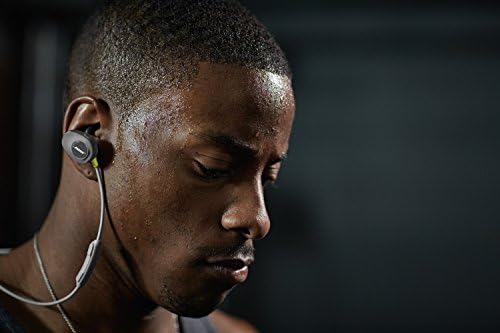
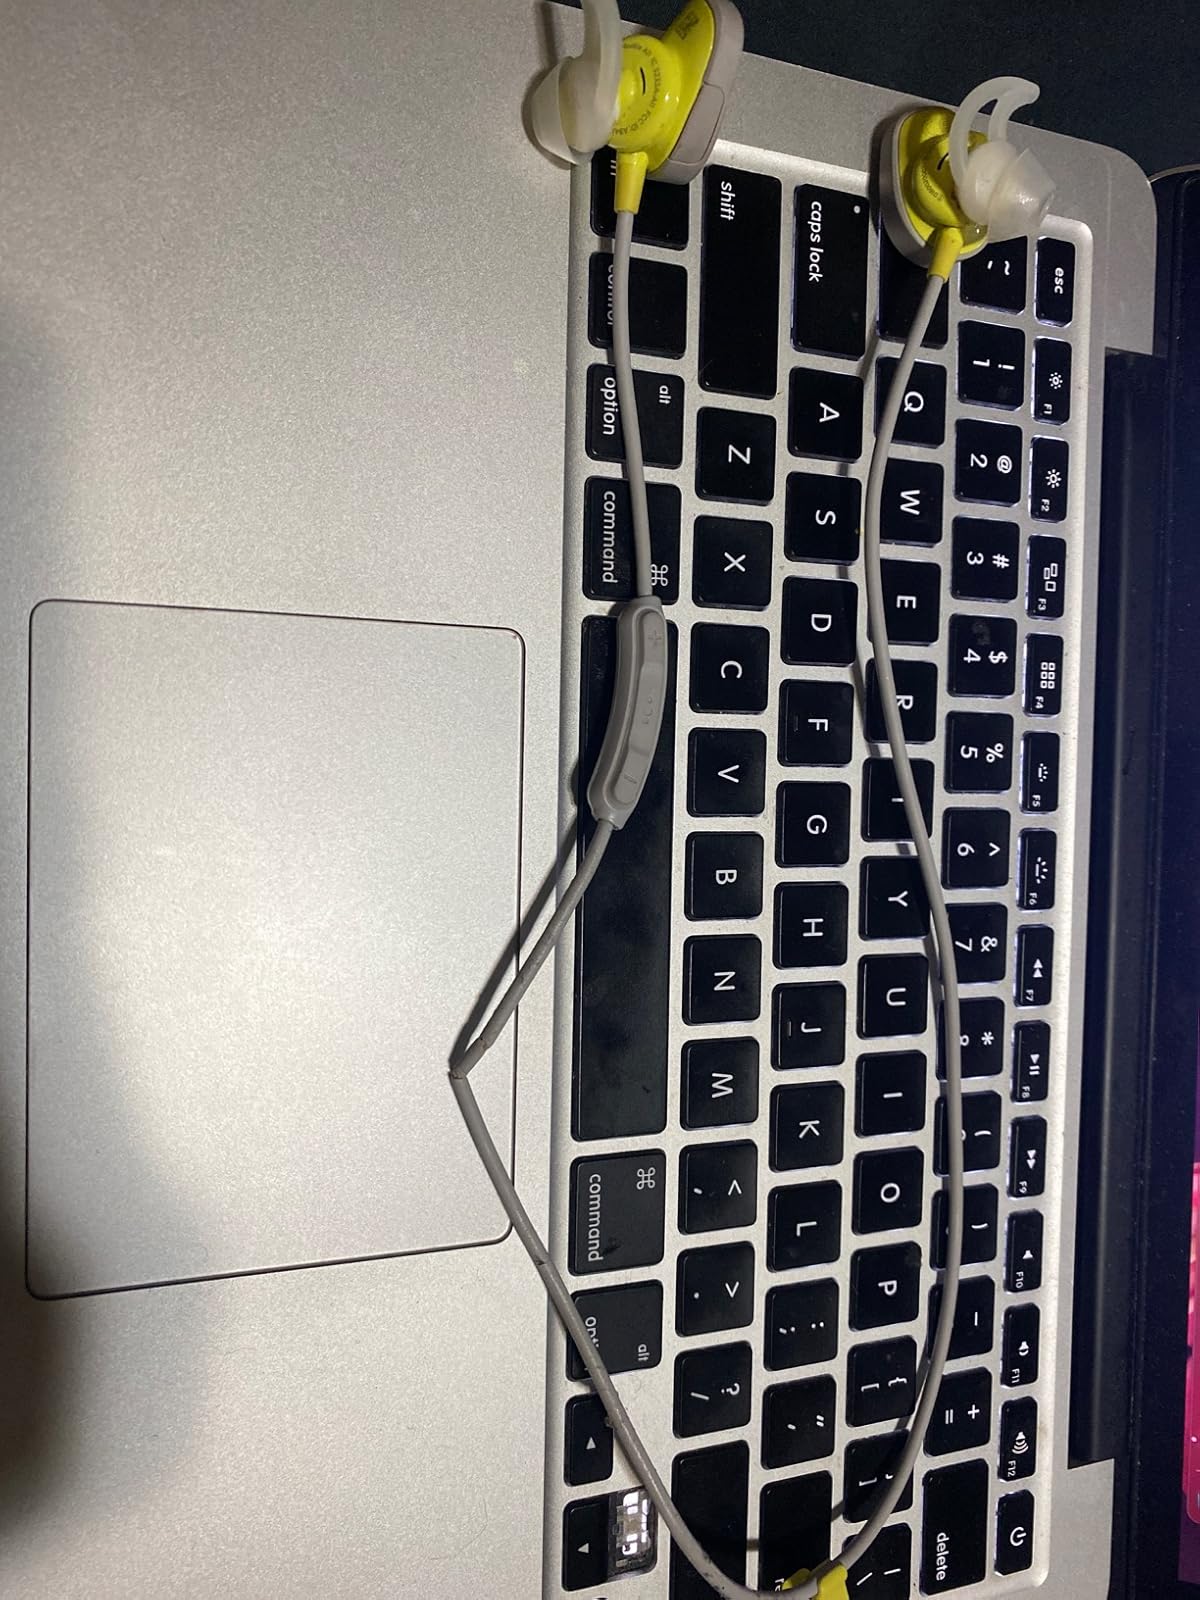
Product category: headphones
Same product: yes